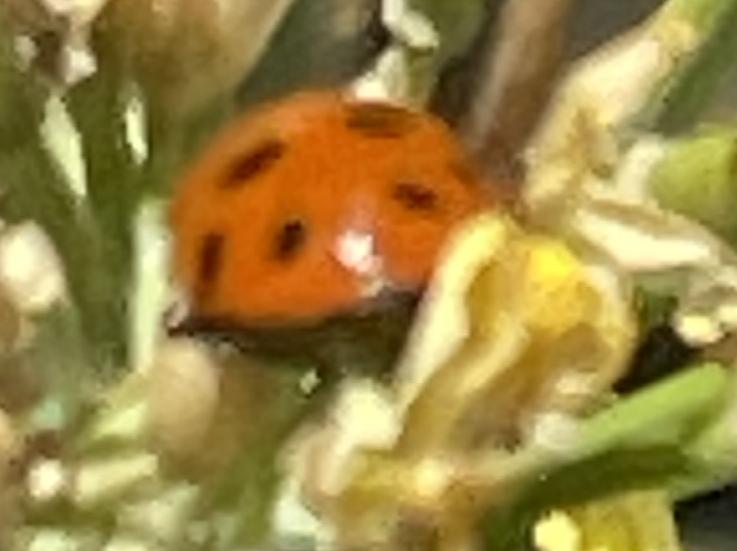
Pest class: predators